Vinayaka Temple, Kanipakam

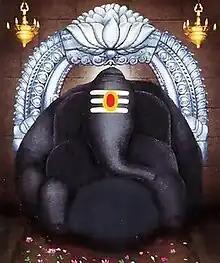
The deity of Vinayaka in the Temple

Vinayaka is the presiding deity of the temple. As per legend, it is believed that the deity is Svayambhu(Self-manifested). The deity is seen in the well, full of water always.